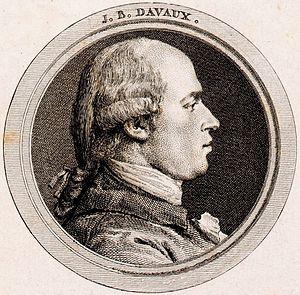
Jean-Baptiste « Citoyen » Davaux est un violoniste et compositeur français.